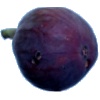
Label: fig